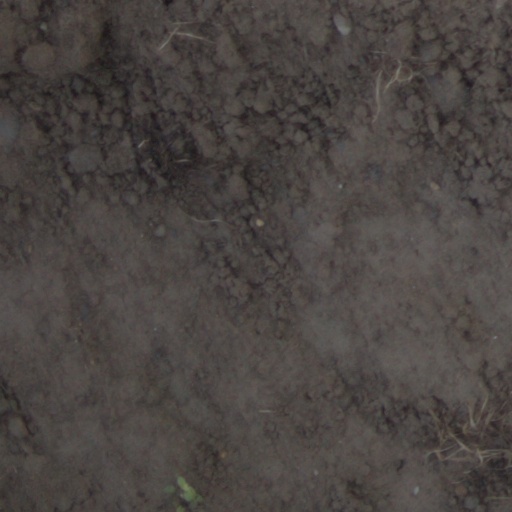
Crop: wheat